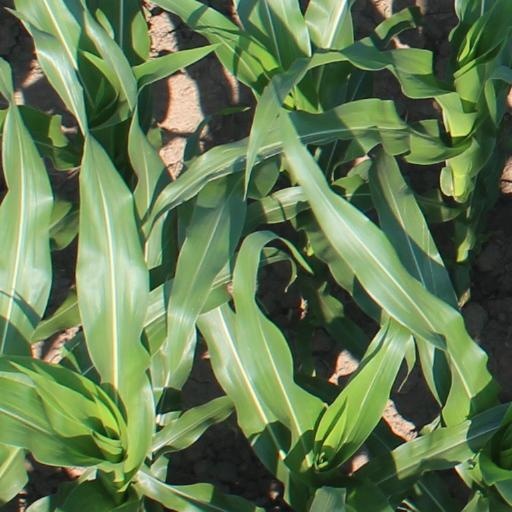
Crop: maize; corn